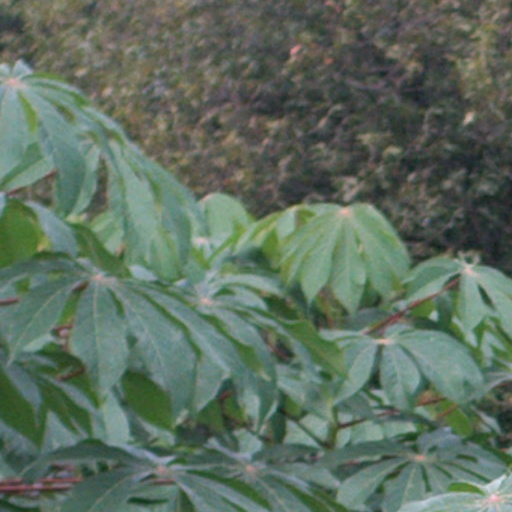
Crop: cassava